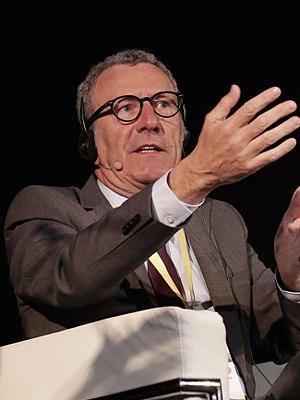
Yvan E.C. Mayeur, né le 24 janvier 1960 à Etterbeek, est un ancien homme politique belge, ex-membre du Parti socialiste. Il a été bourgmestre de Bruxelles de 2013 jusqu'à sa démission en juin 2017. Yvan Mayeur est assistant social de formation.